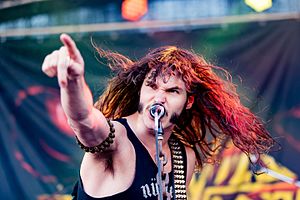
Summer Breeze Open Air / Deltagende bands
Evil Invaders live ved Summer Breeze 2016
Summer Breeze Open Air er en årlig heavy metal-musikfestival, som finder sted i Dinkelsbühl i Bayern, Tyskland. Festivalen havde sit debut i 1997, hvor den oprindeligt blev holdt i Abtsgmünd indtil 2006, hvor den blev flyttet til Dinkelsbühl-området. Årligt plejer Summer Breeze at tiltrække omtrent 40.000 tilskuere. I 2008 fandt sted festivallen 14.-16. august i Dinkelsbühl.